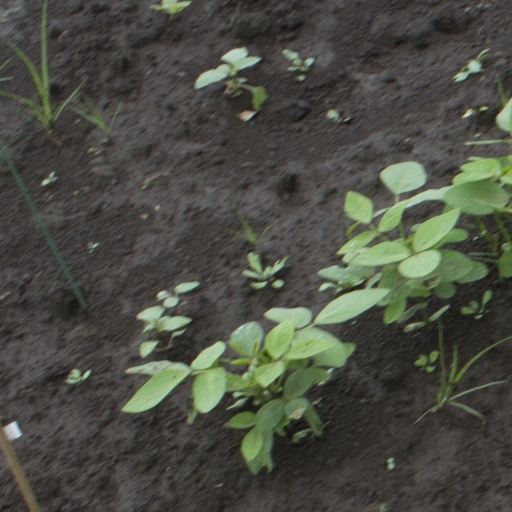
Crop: soybean